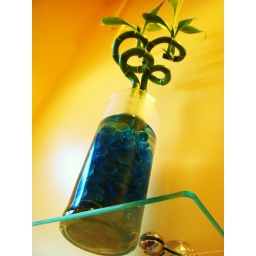
Cool plant in a bathroom on forth street.